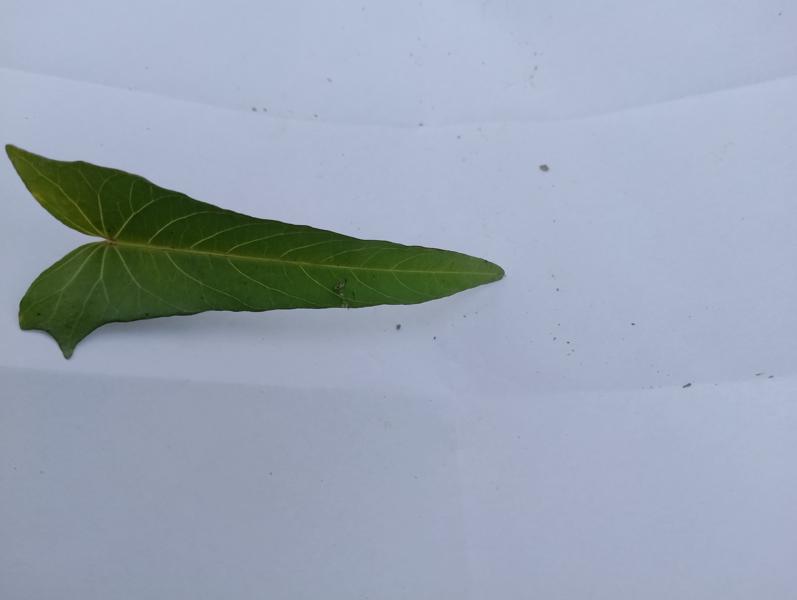
Weed species: Ipomoea aquatic